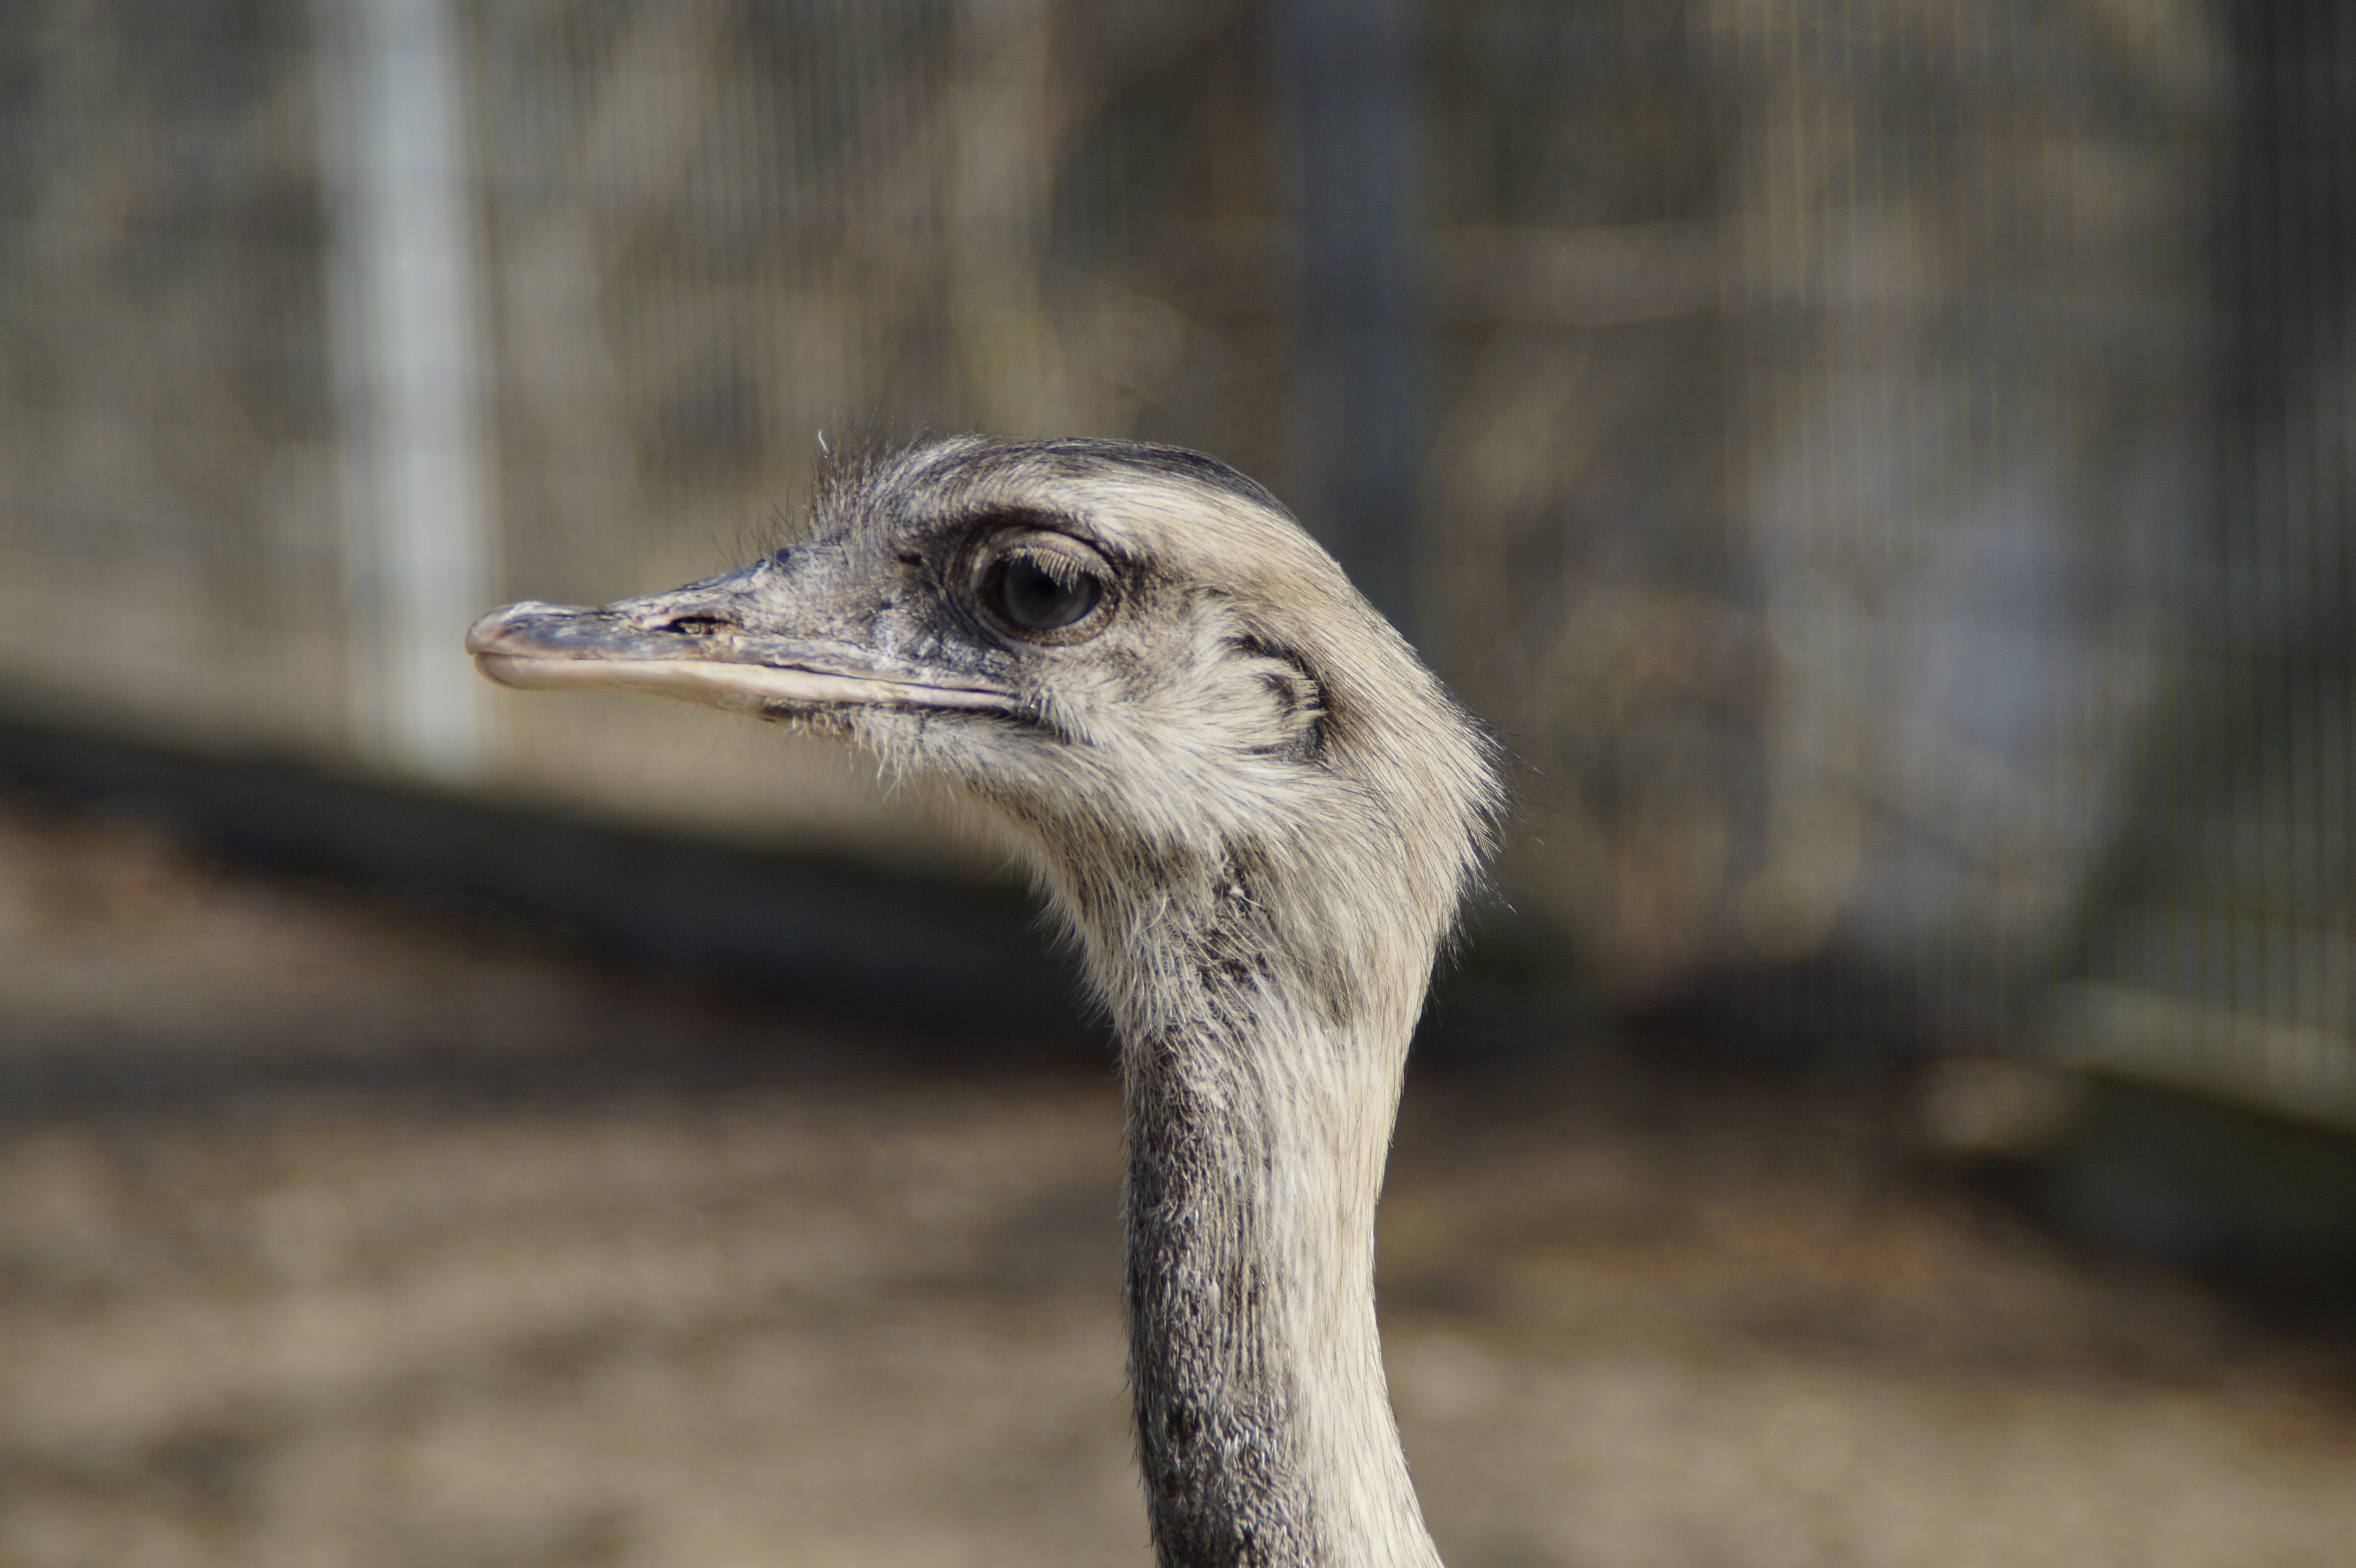
bird, animal, wildlife, zoo, portrait, beak, ostrich, close, fauna, close up, emu, neck, head, vertebrate, ratite, rhea bird, flightless bird, big bird